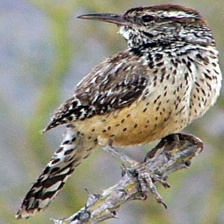
Species: CACTUS WREN
Scientific name: CAMPYLORHYNCHUS BRUNNEICAPILLUS